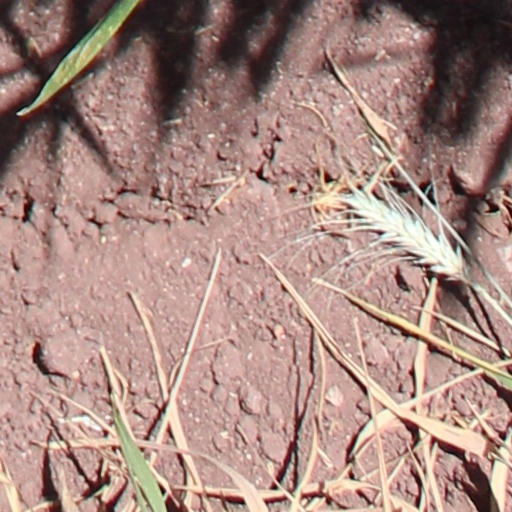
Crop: wheat